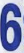
Number: 6